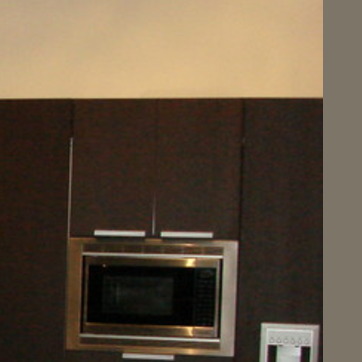
Material: wood